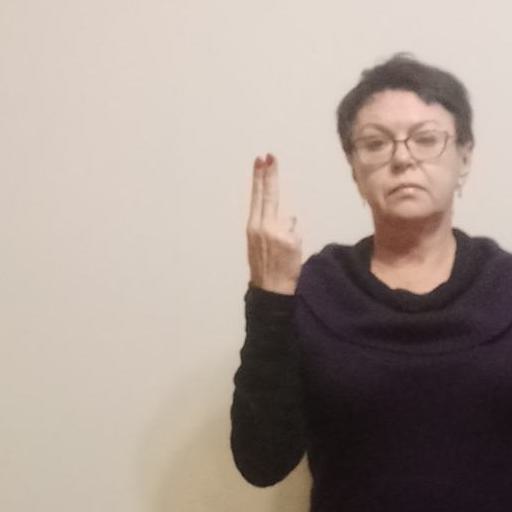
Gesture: two_up_inverted